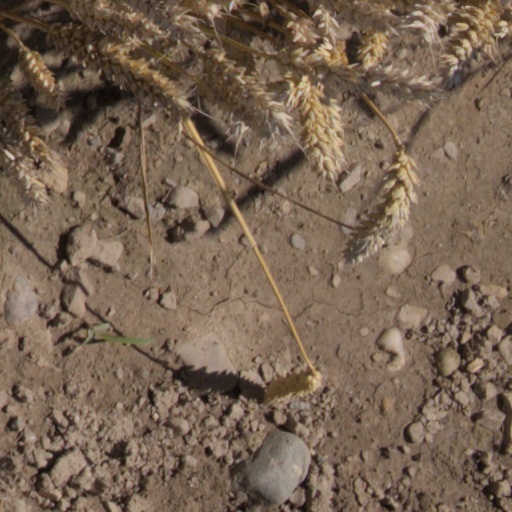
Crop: wheat